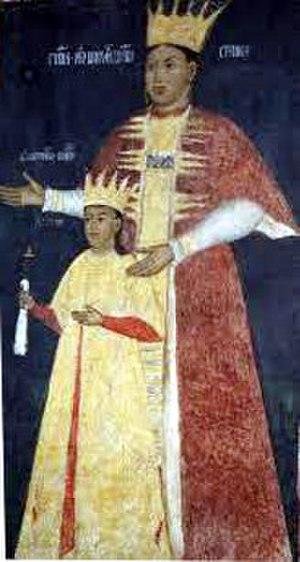
Dame Stanca roumain: Doamma Stanca était la femme de Michel Iᵉʳ. Selon la tradition ils se sont mariés dans l'église de Proieni, județ de Vâlcea, en 1584.